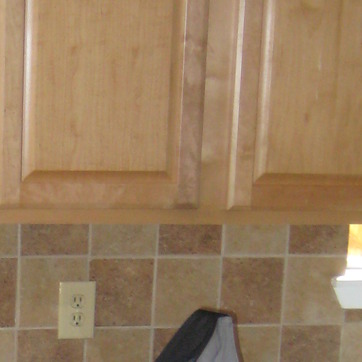
Material: wood